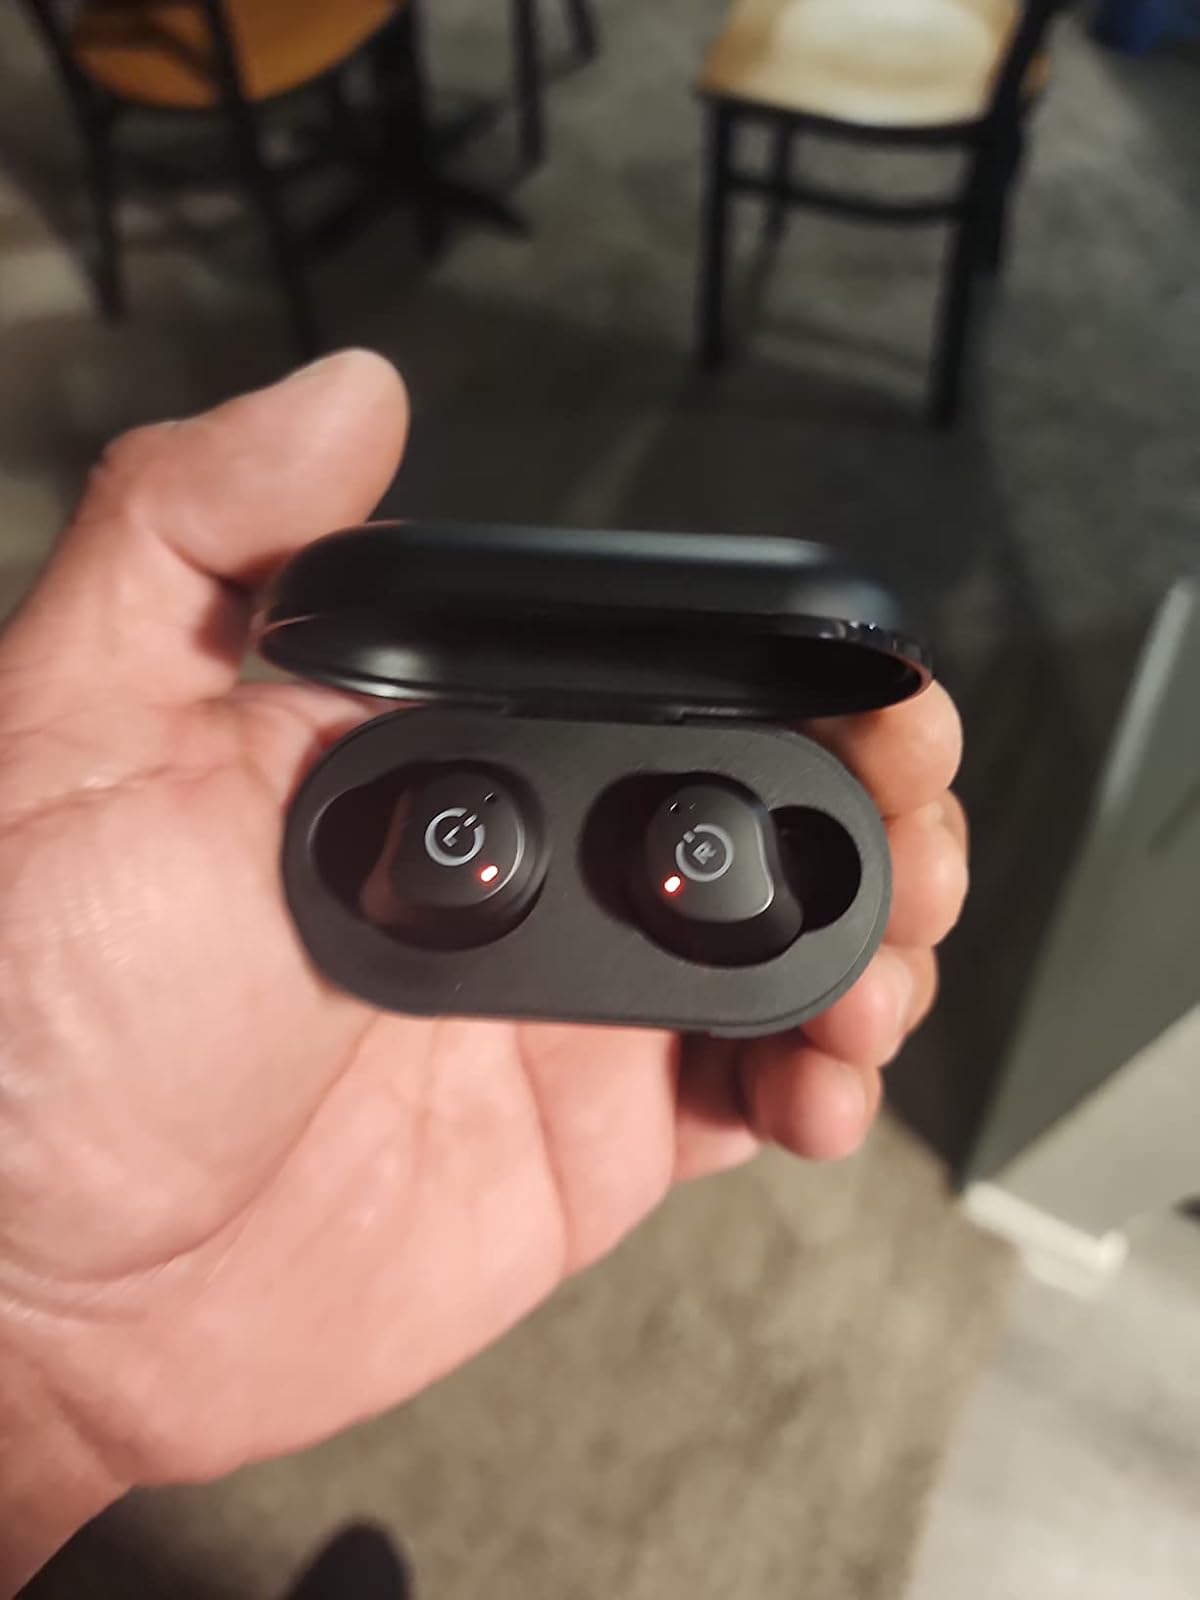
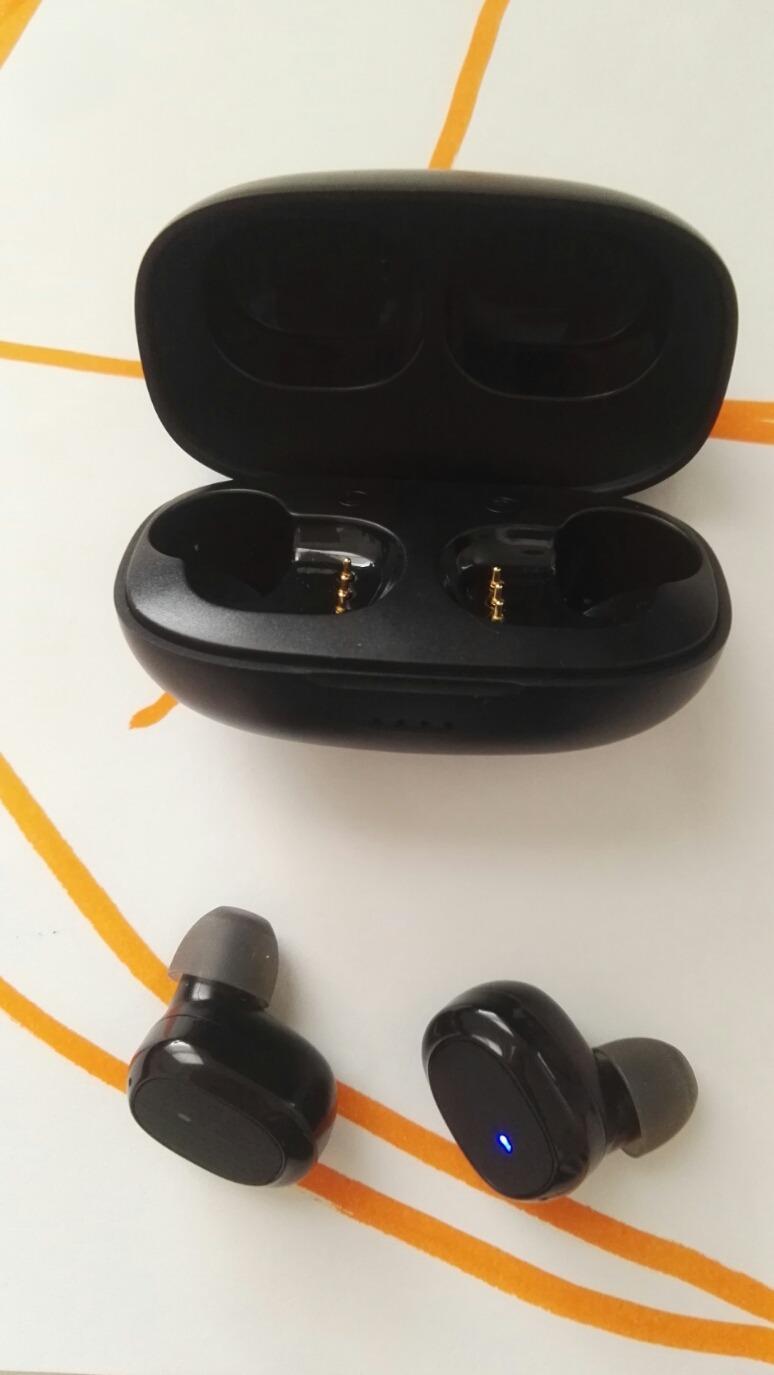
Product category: earbuds
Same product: no